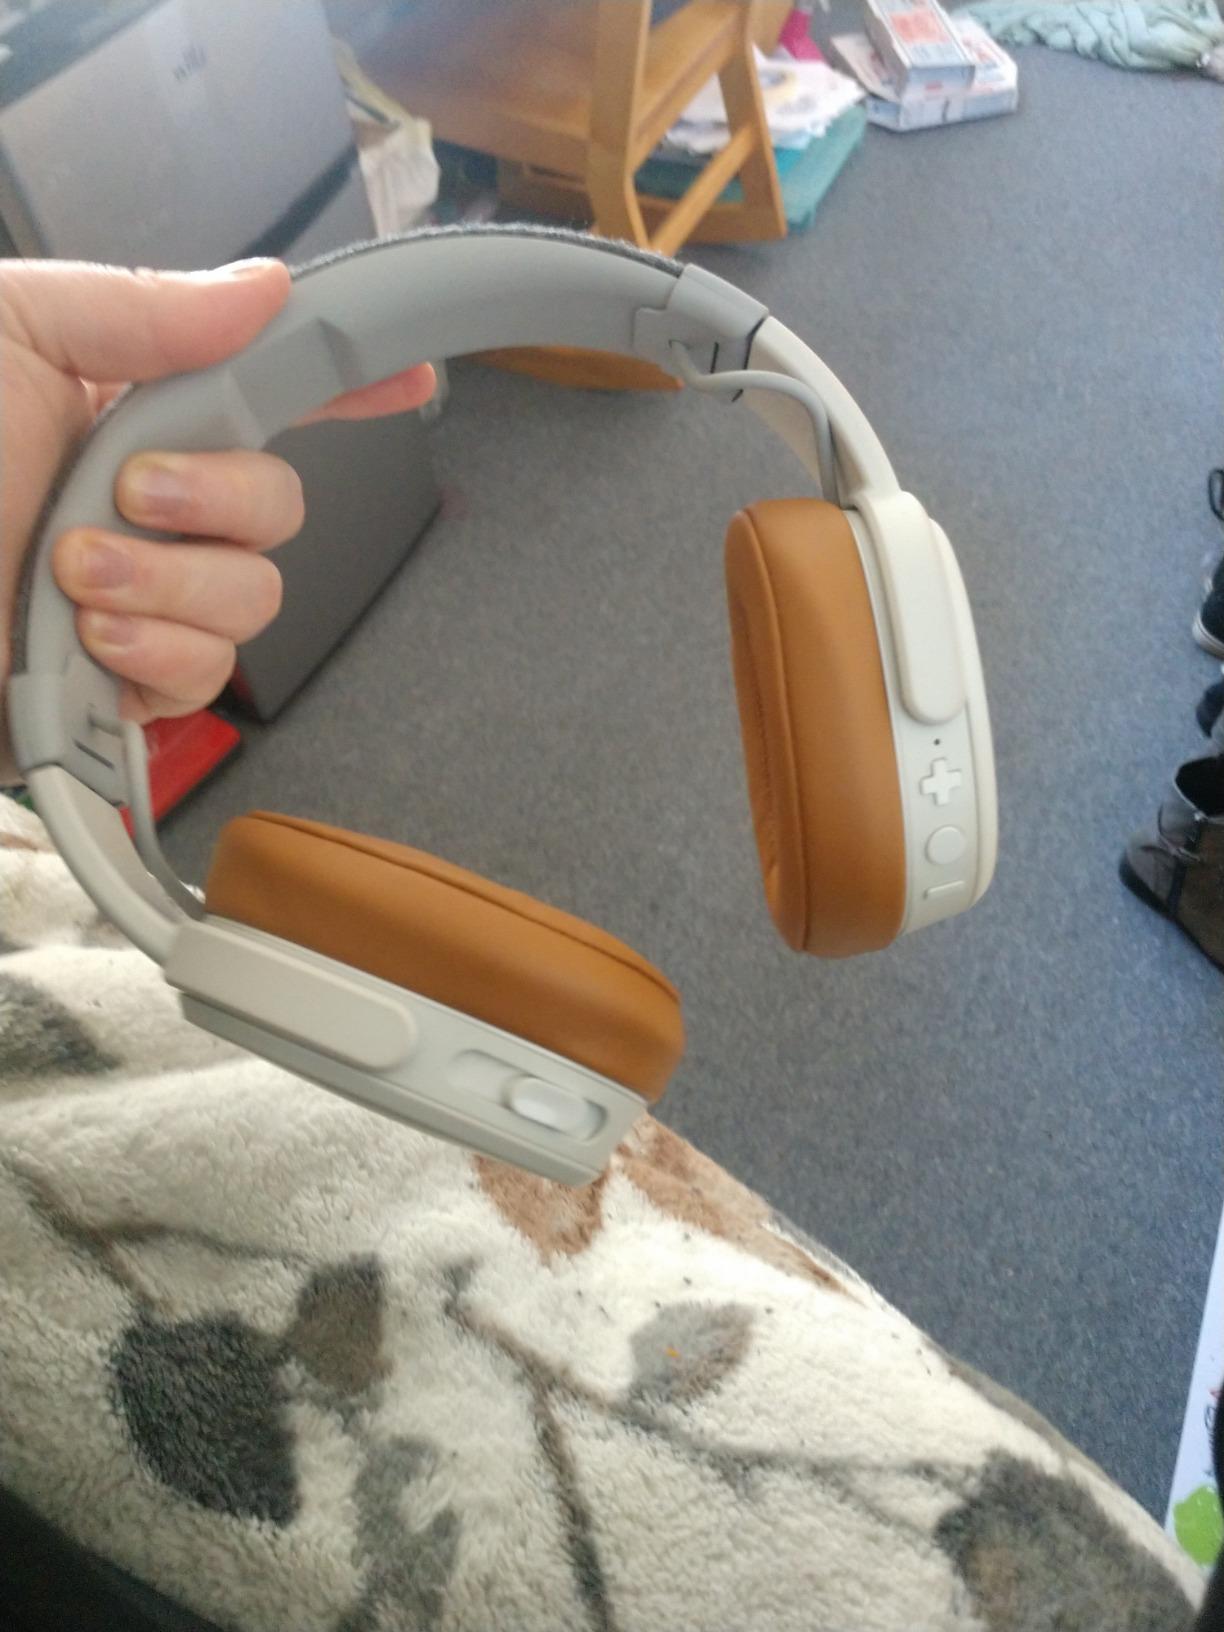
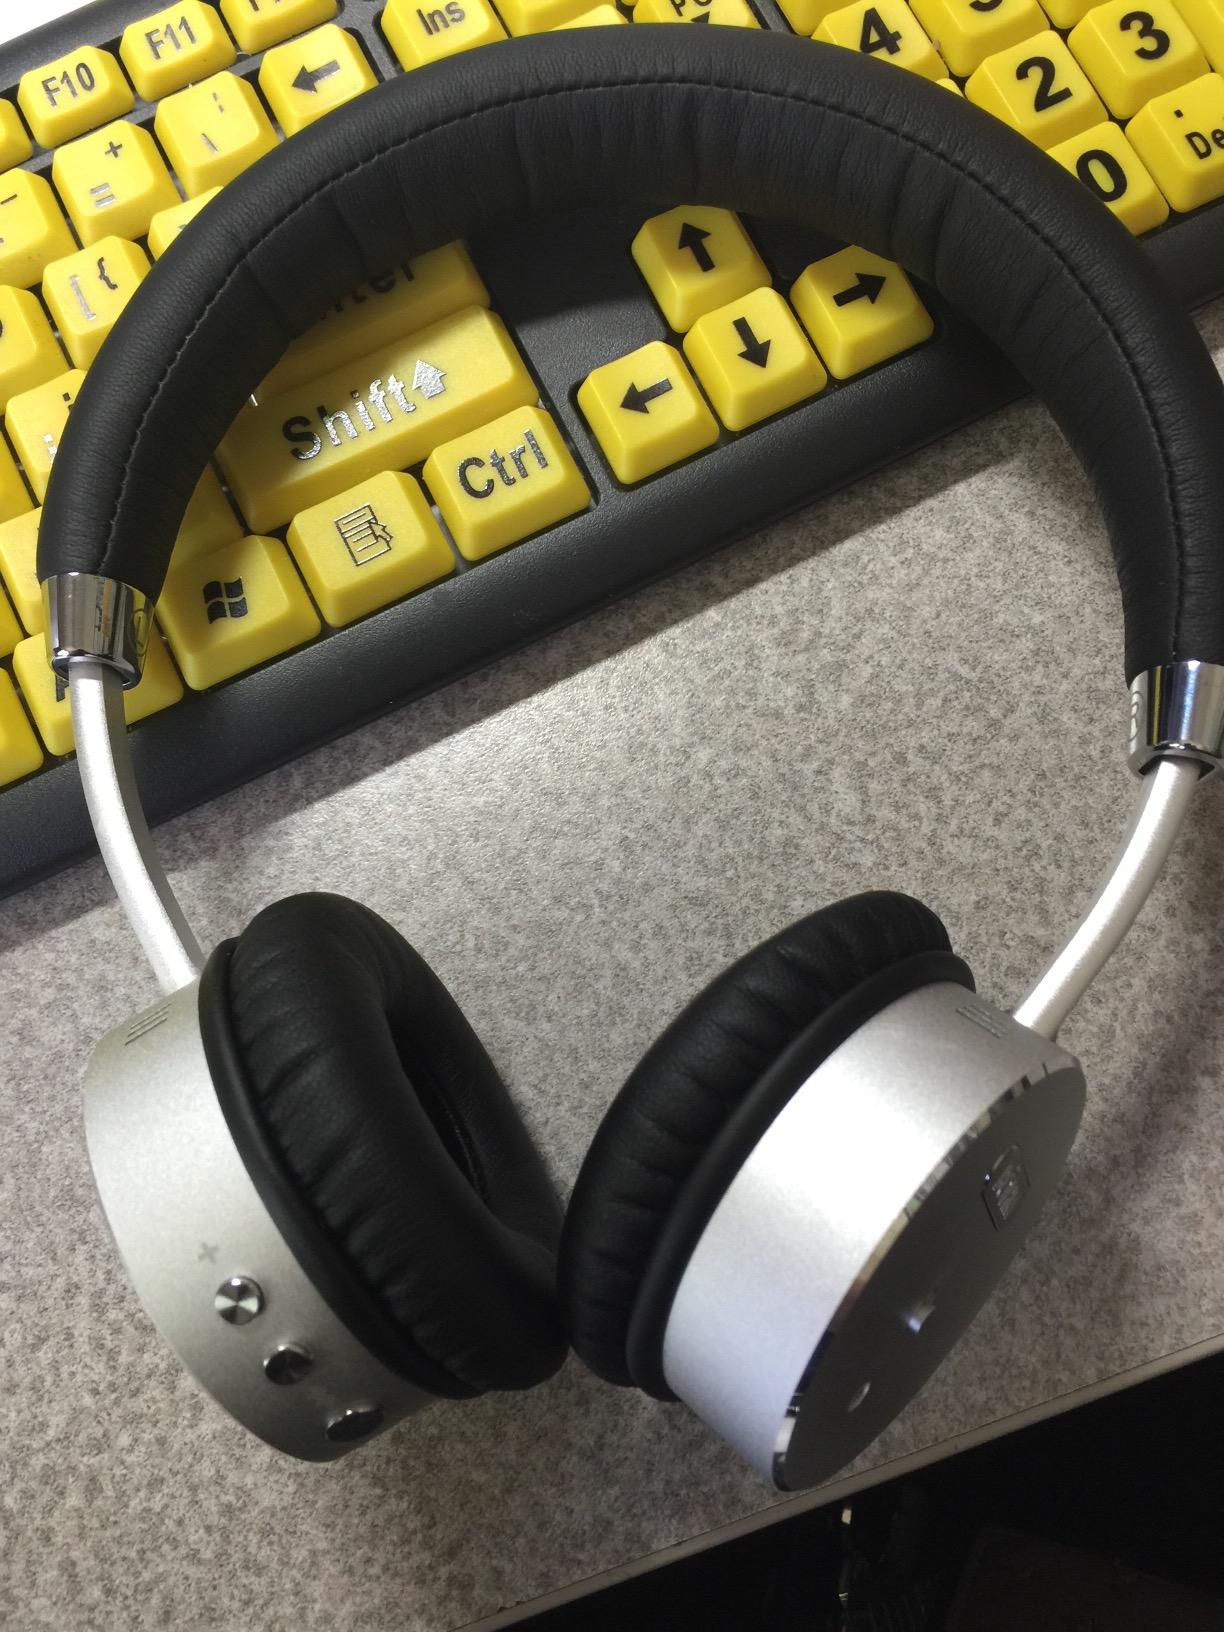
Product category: headphones
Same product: no